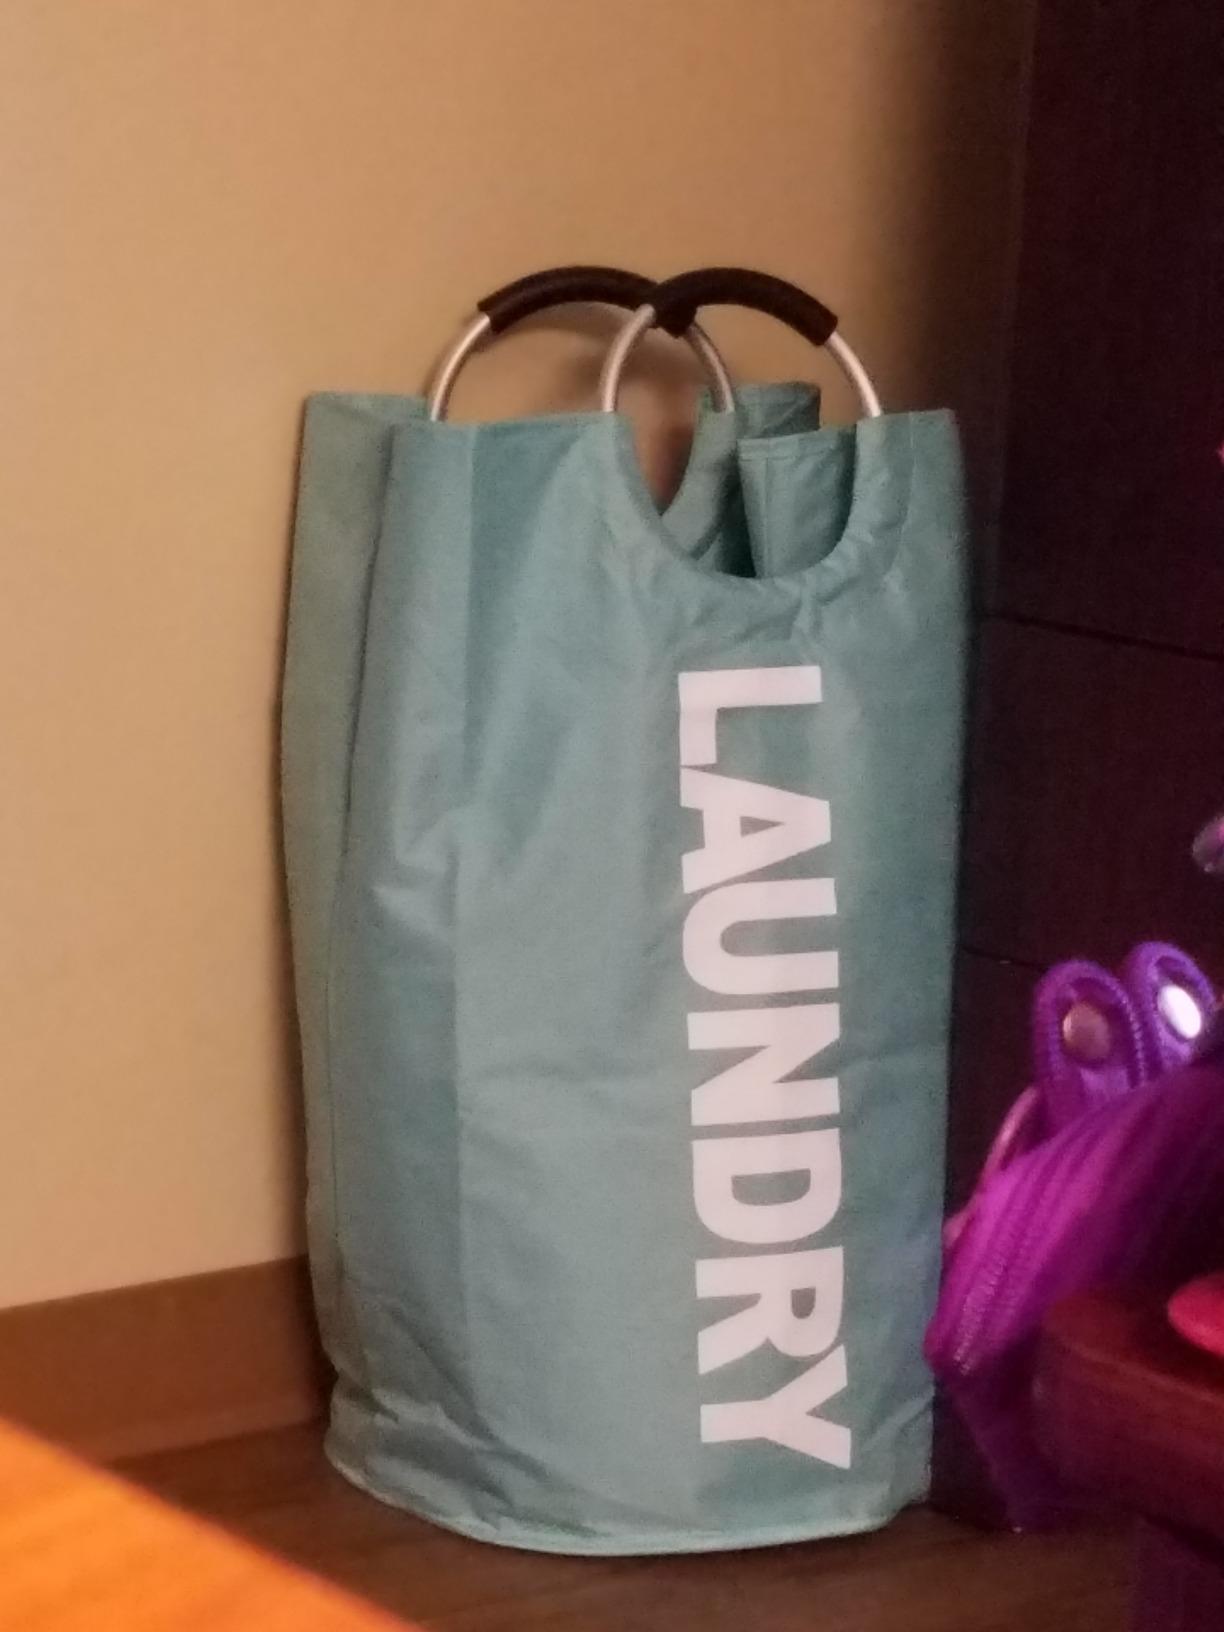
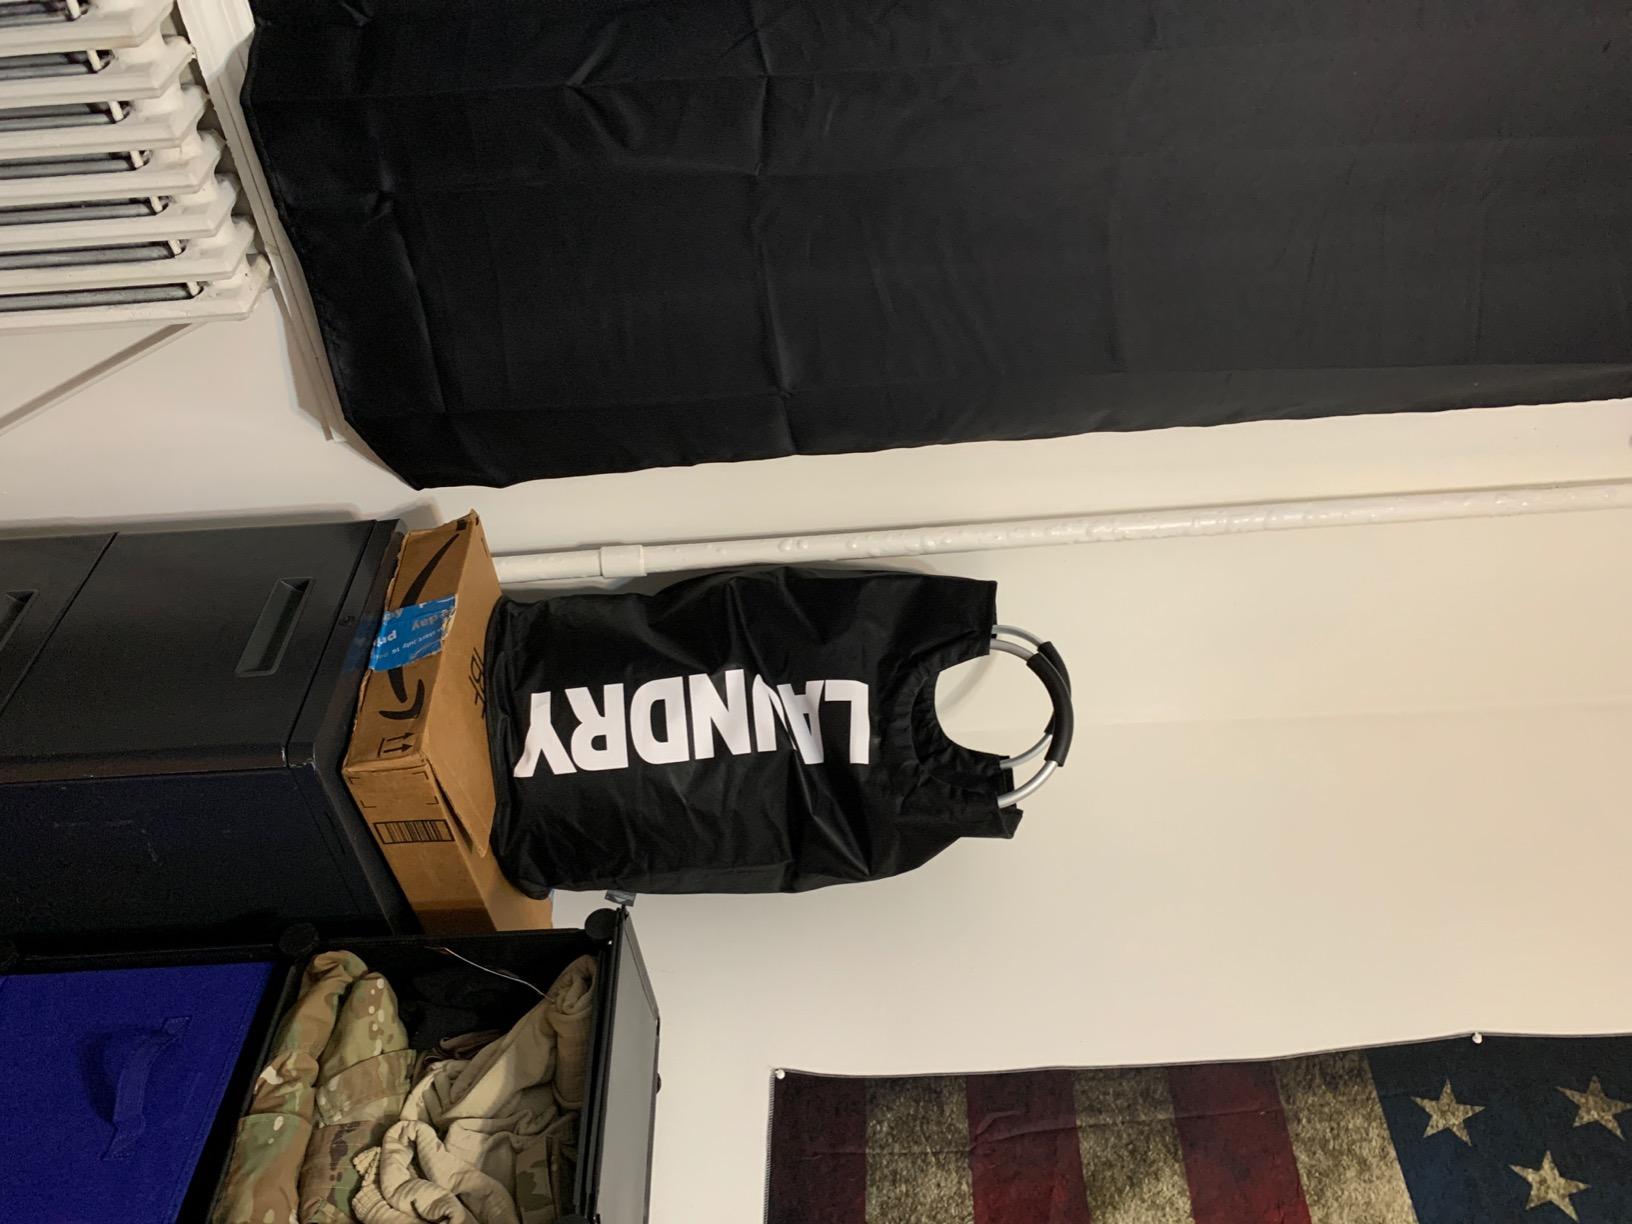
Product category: items_hamper
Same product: no